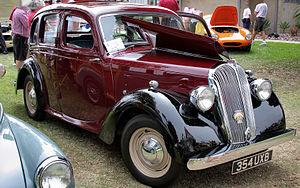
La Standard Flying Fourteen est une automobile produite par la Standard Motor Company de 1936 à 1940, annoncée en octobre 1936. Les autres modèles Flying Standard avait été annoncés douze mois plus tôt. Un Standard est un drapeau, et la référence aux drapeaux flottants au vent se rapporte aux capacités de la voiture annoncées par les publicités.
La Standard Fourteen est une automobile produite par la Standard Motor Company britannique, de 1945 à 1948.